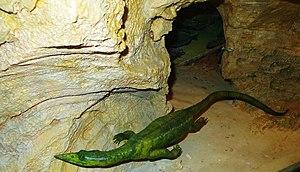
Endennasaurus est un genre éteint de reptiles marins thalattosauriens, de la super-famille des Askeptosauroidea. Il a vécu au Trias supérieur, il y a environ entre 210 Ma. Ses fossiles ont été retrouvés en Lombardie dans le nord de l'Italie. C'est un thalattosaurien singulier, le seul dépourvu de dents et avec de fortes pattes indiquant qu'il pouvait vraisemblablement se déplacer hors de l'eau.